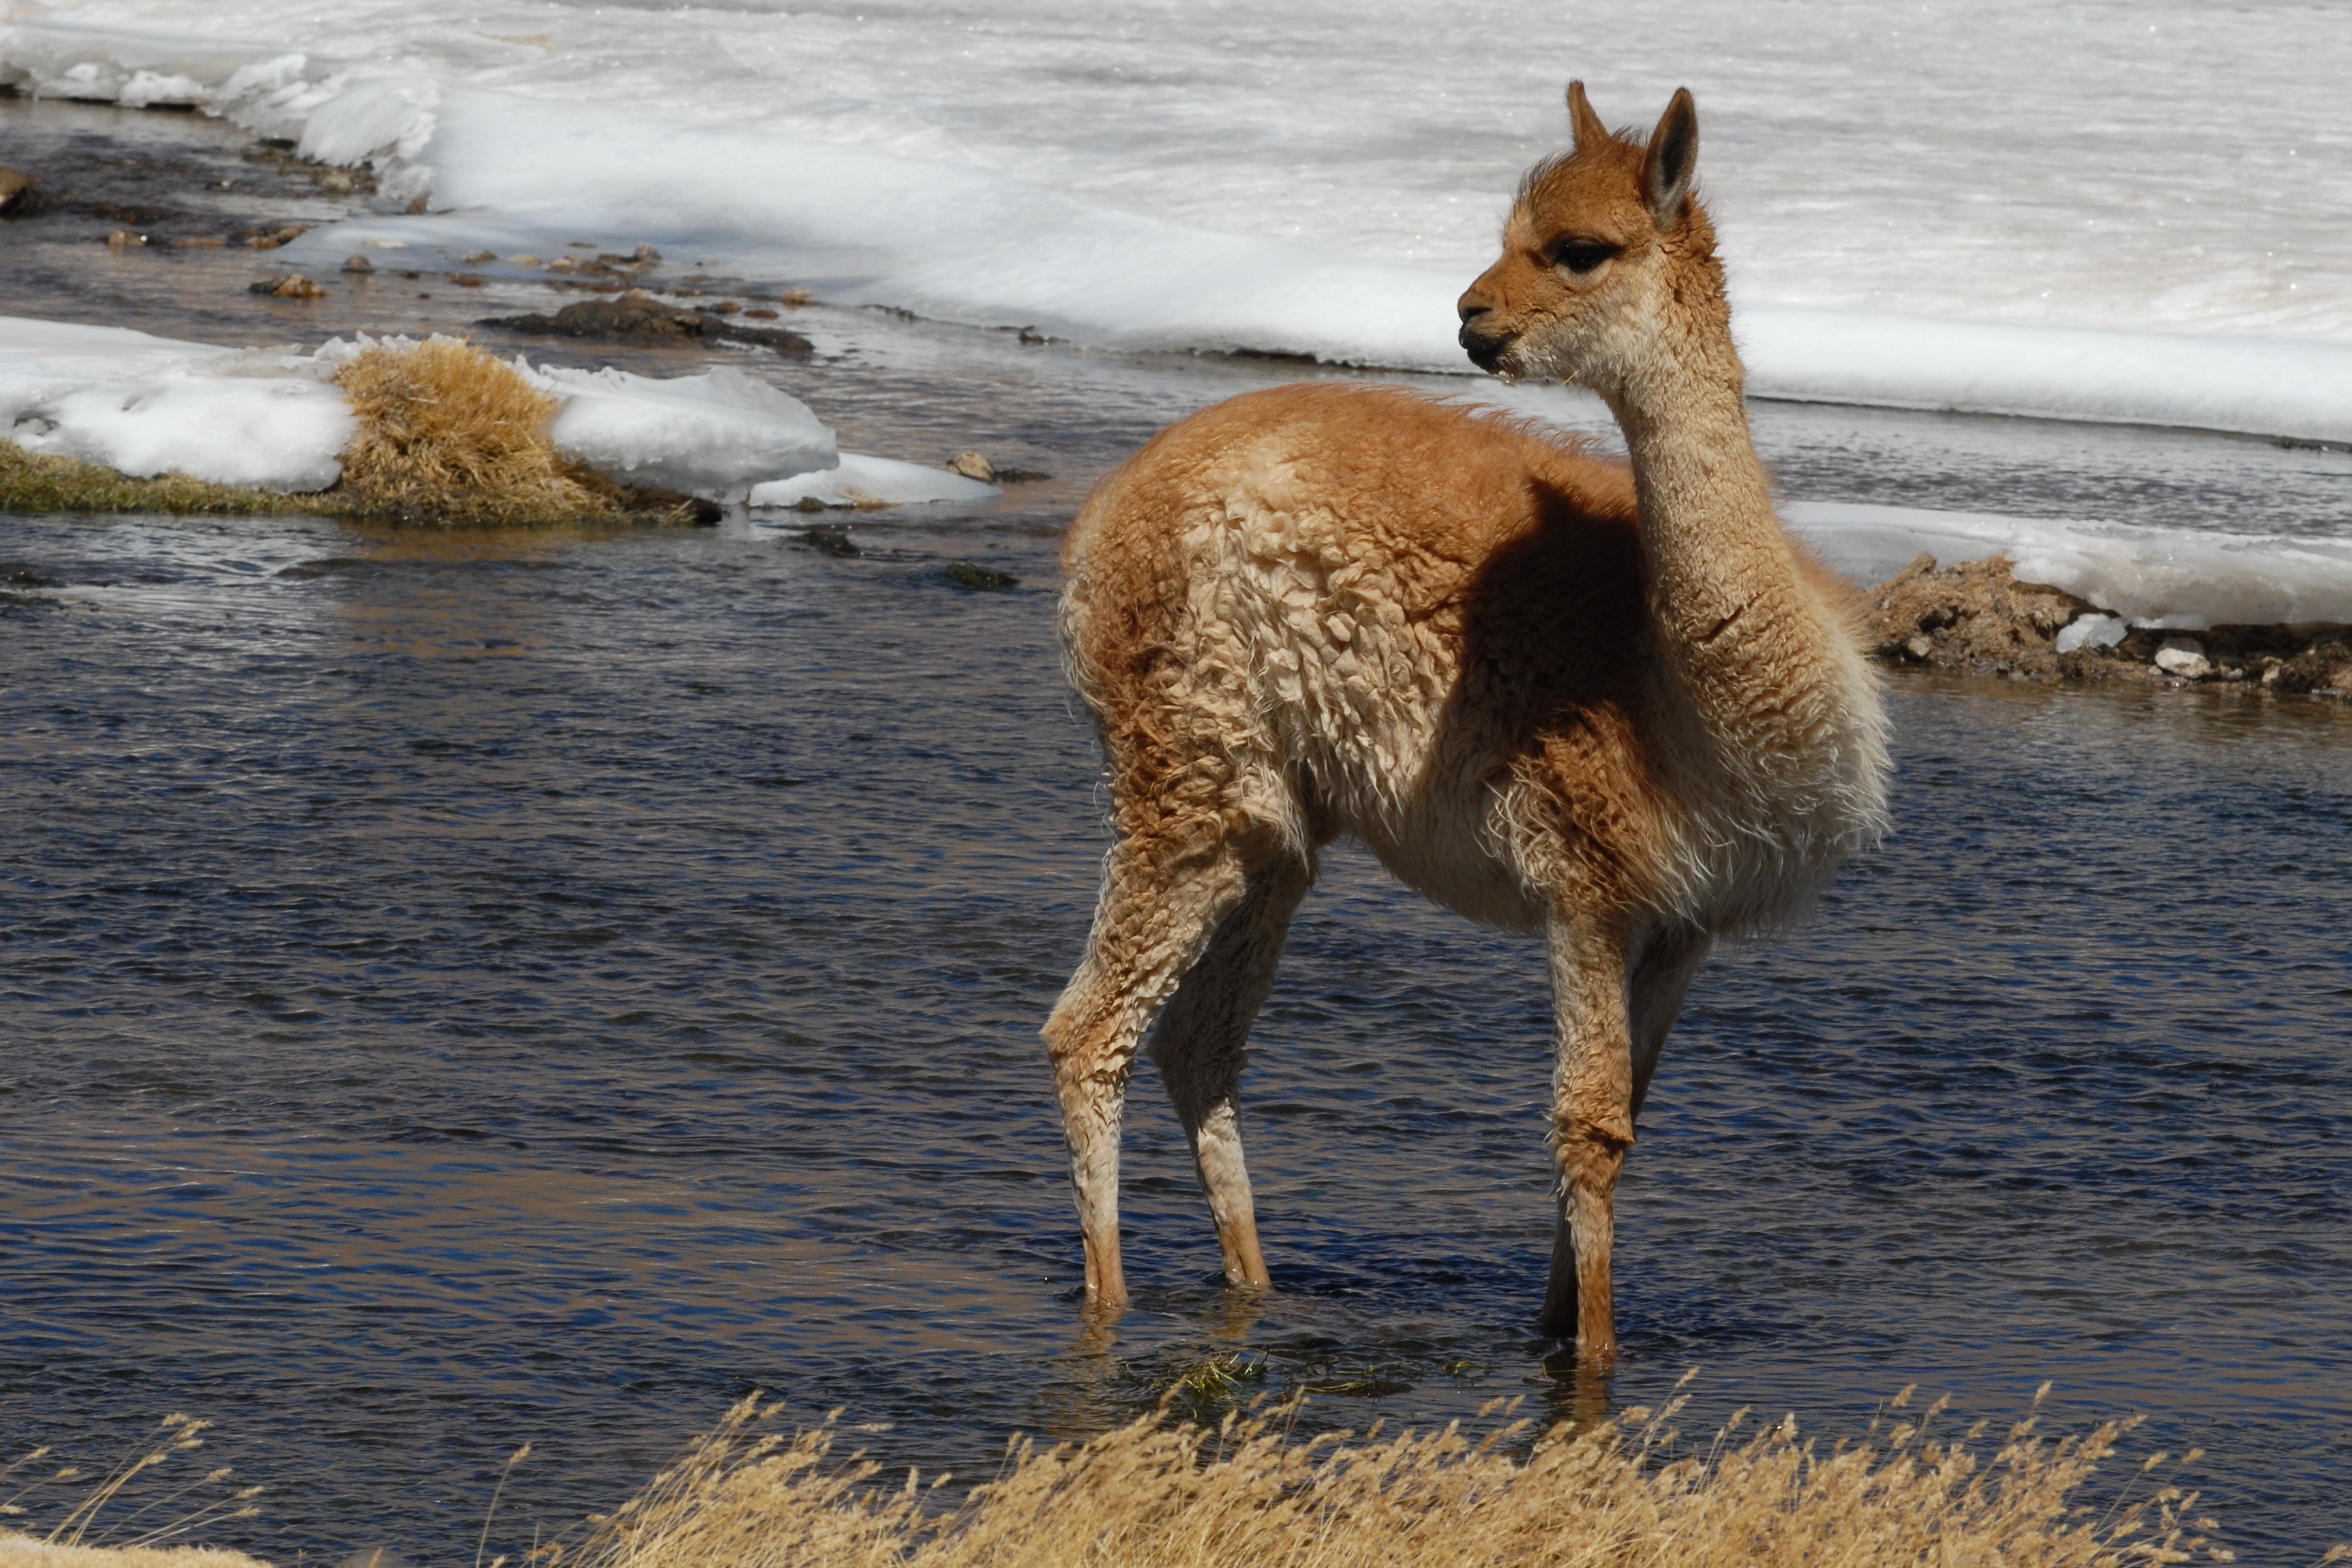
animal, wildlife, mammal, fauna, chile, lama, vertebrate, andes, vicuna, guanaco